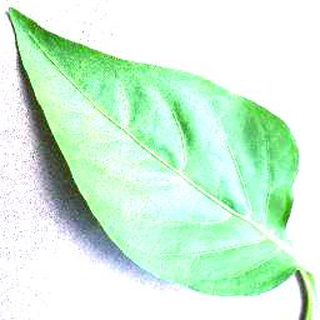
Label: healthy_bell_pepper